Johan Sihver

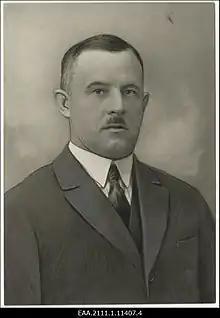
Johan Sihver

Johan Sihver (9 July 1882 Vana-Tänassilma Parish, Viljandi County – 27 January 1942 Solikamsk, Russia) was an Estonian politician. He was a member of IV Riigikogu.